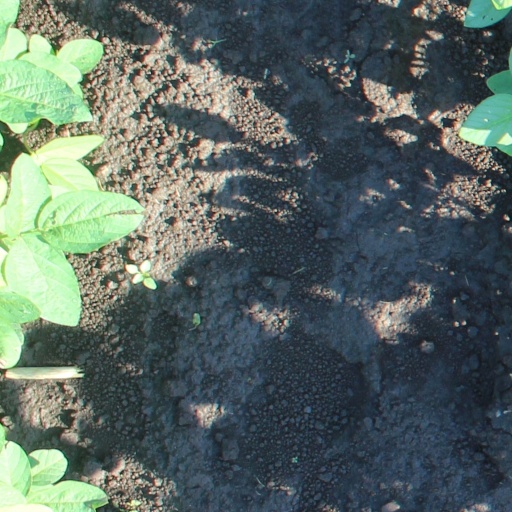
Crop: soybean